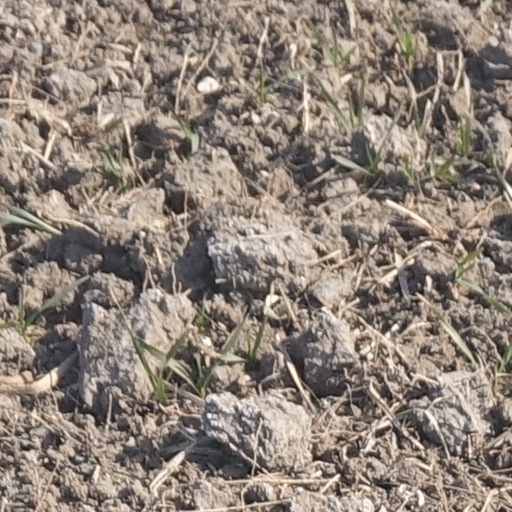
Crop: wheat